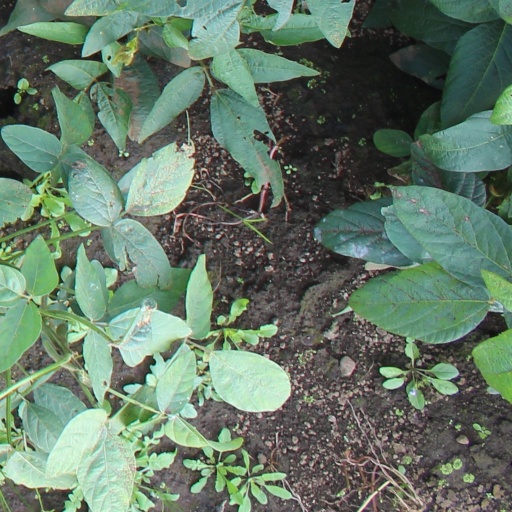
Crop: soybean